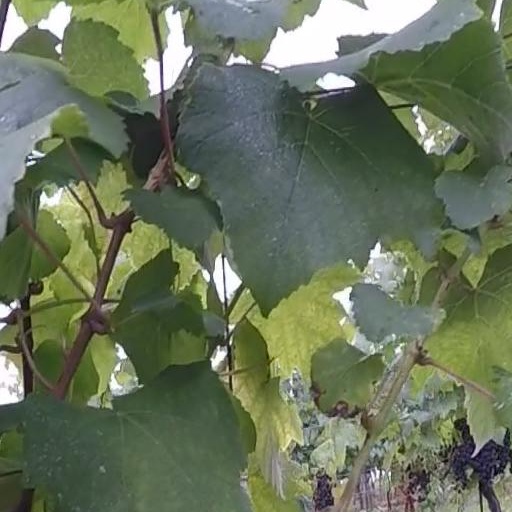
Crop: grape